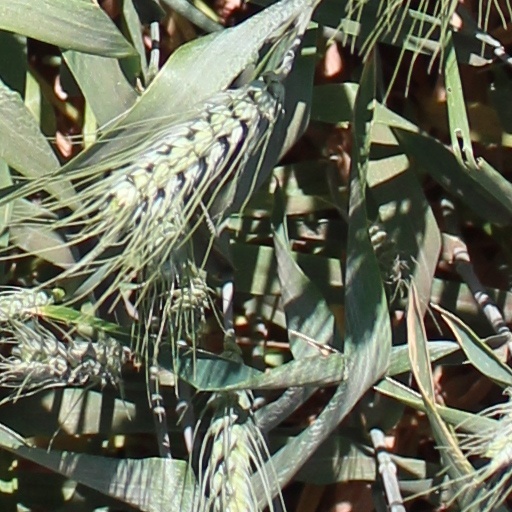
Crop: wheat